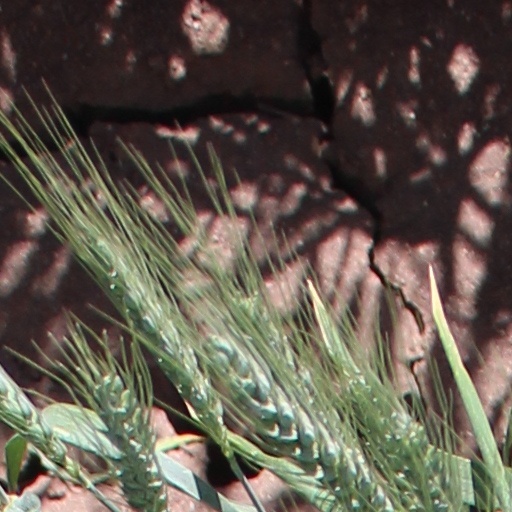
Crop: wheat